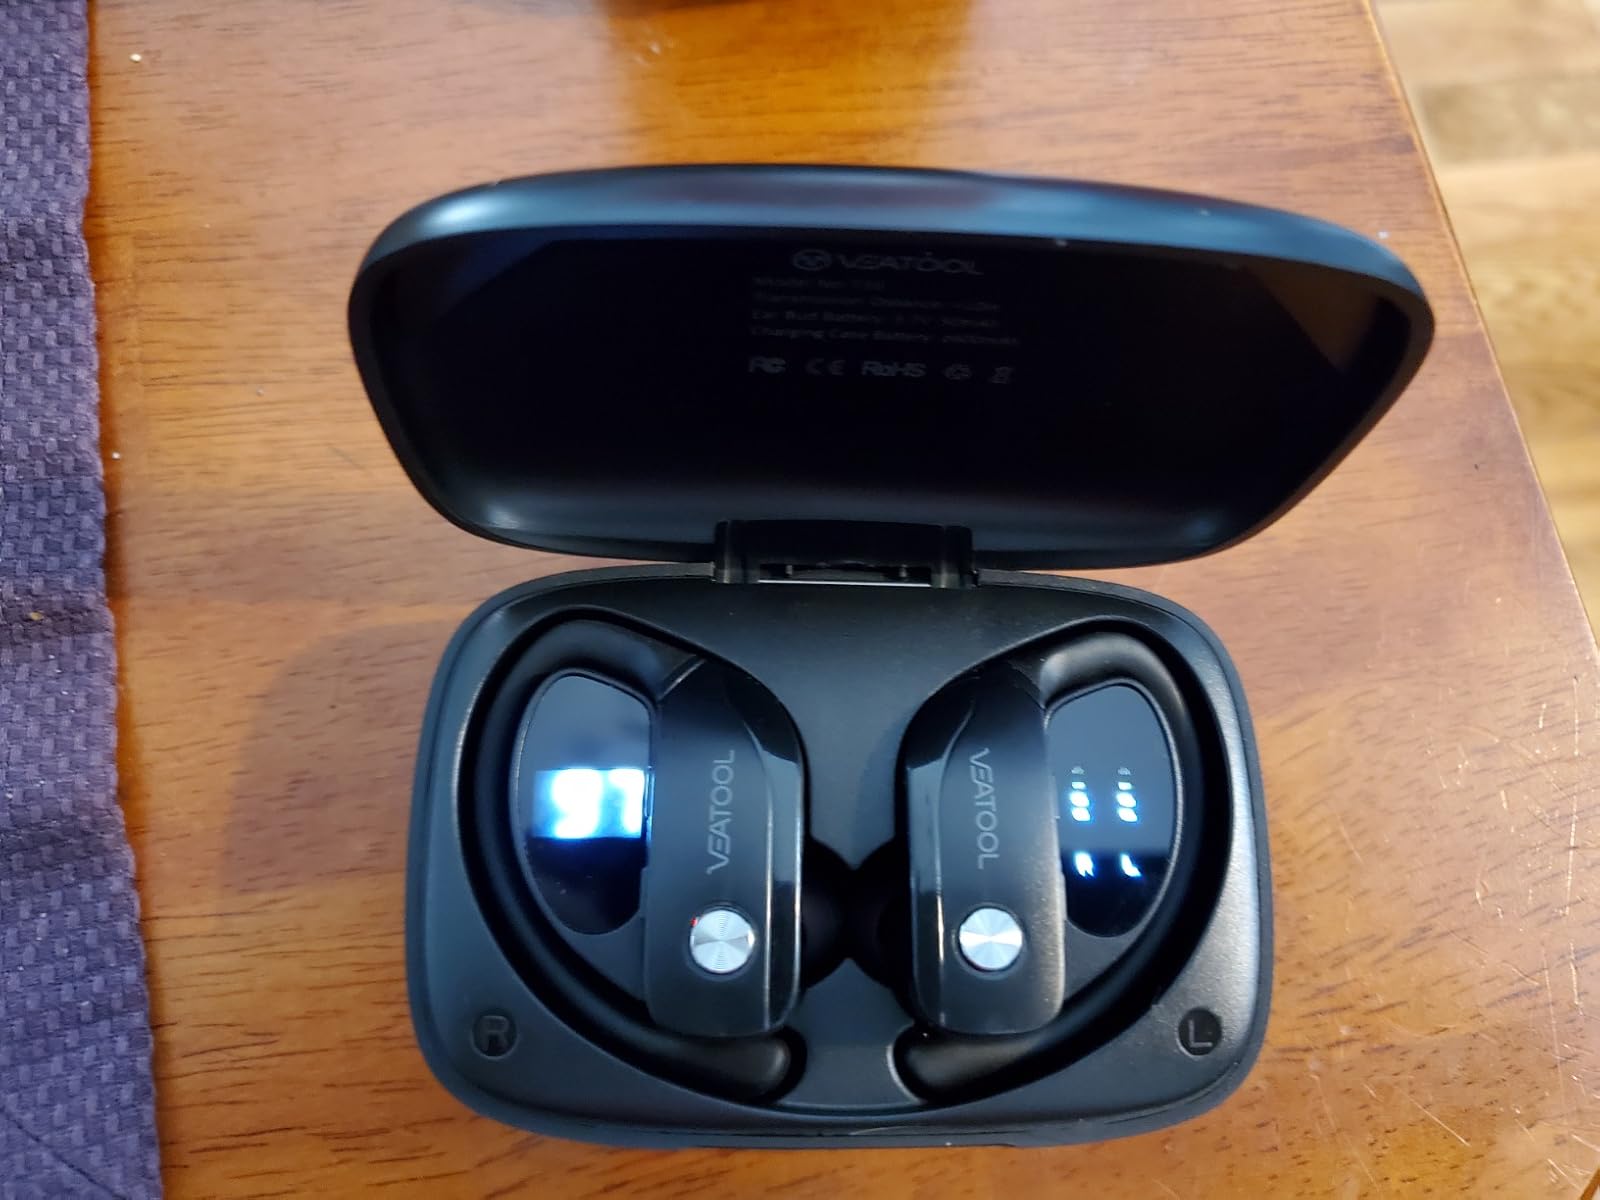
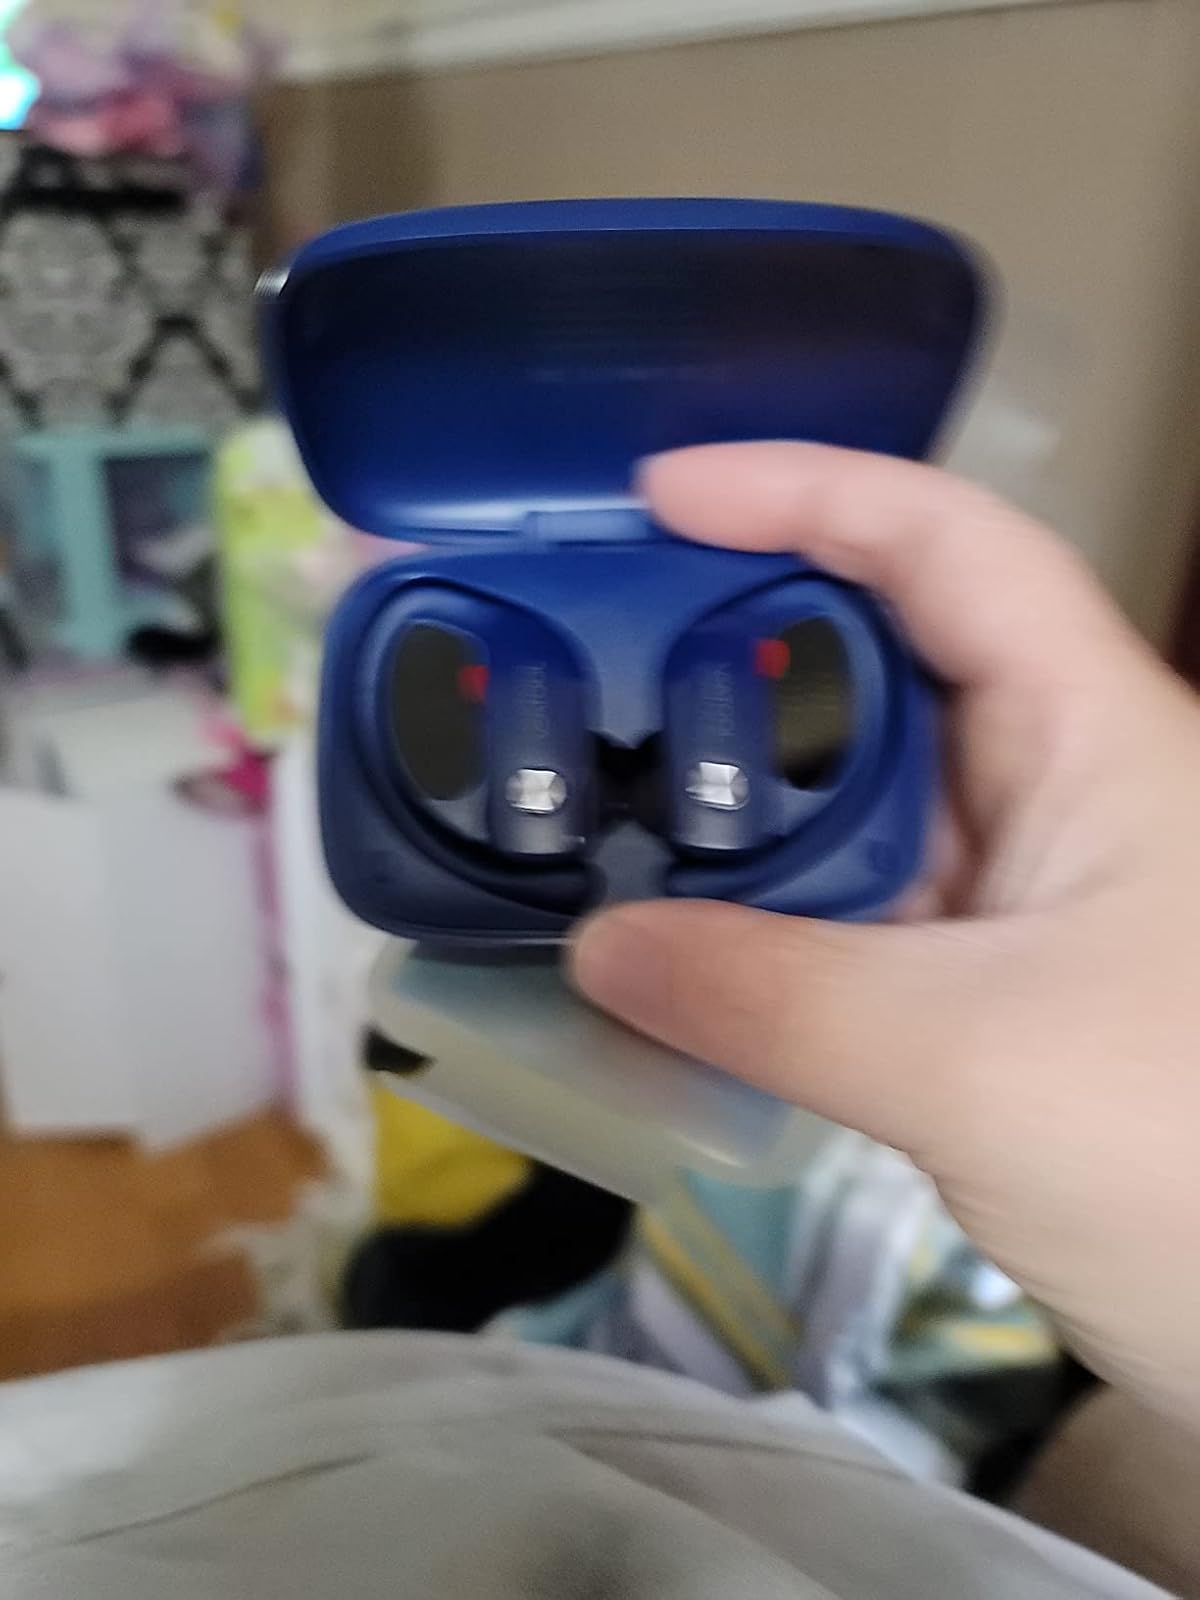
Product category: earbuds
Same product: no